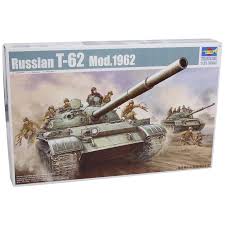
Label: Tank